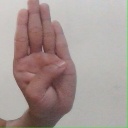
अक्षर: ब